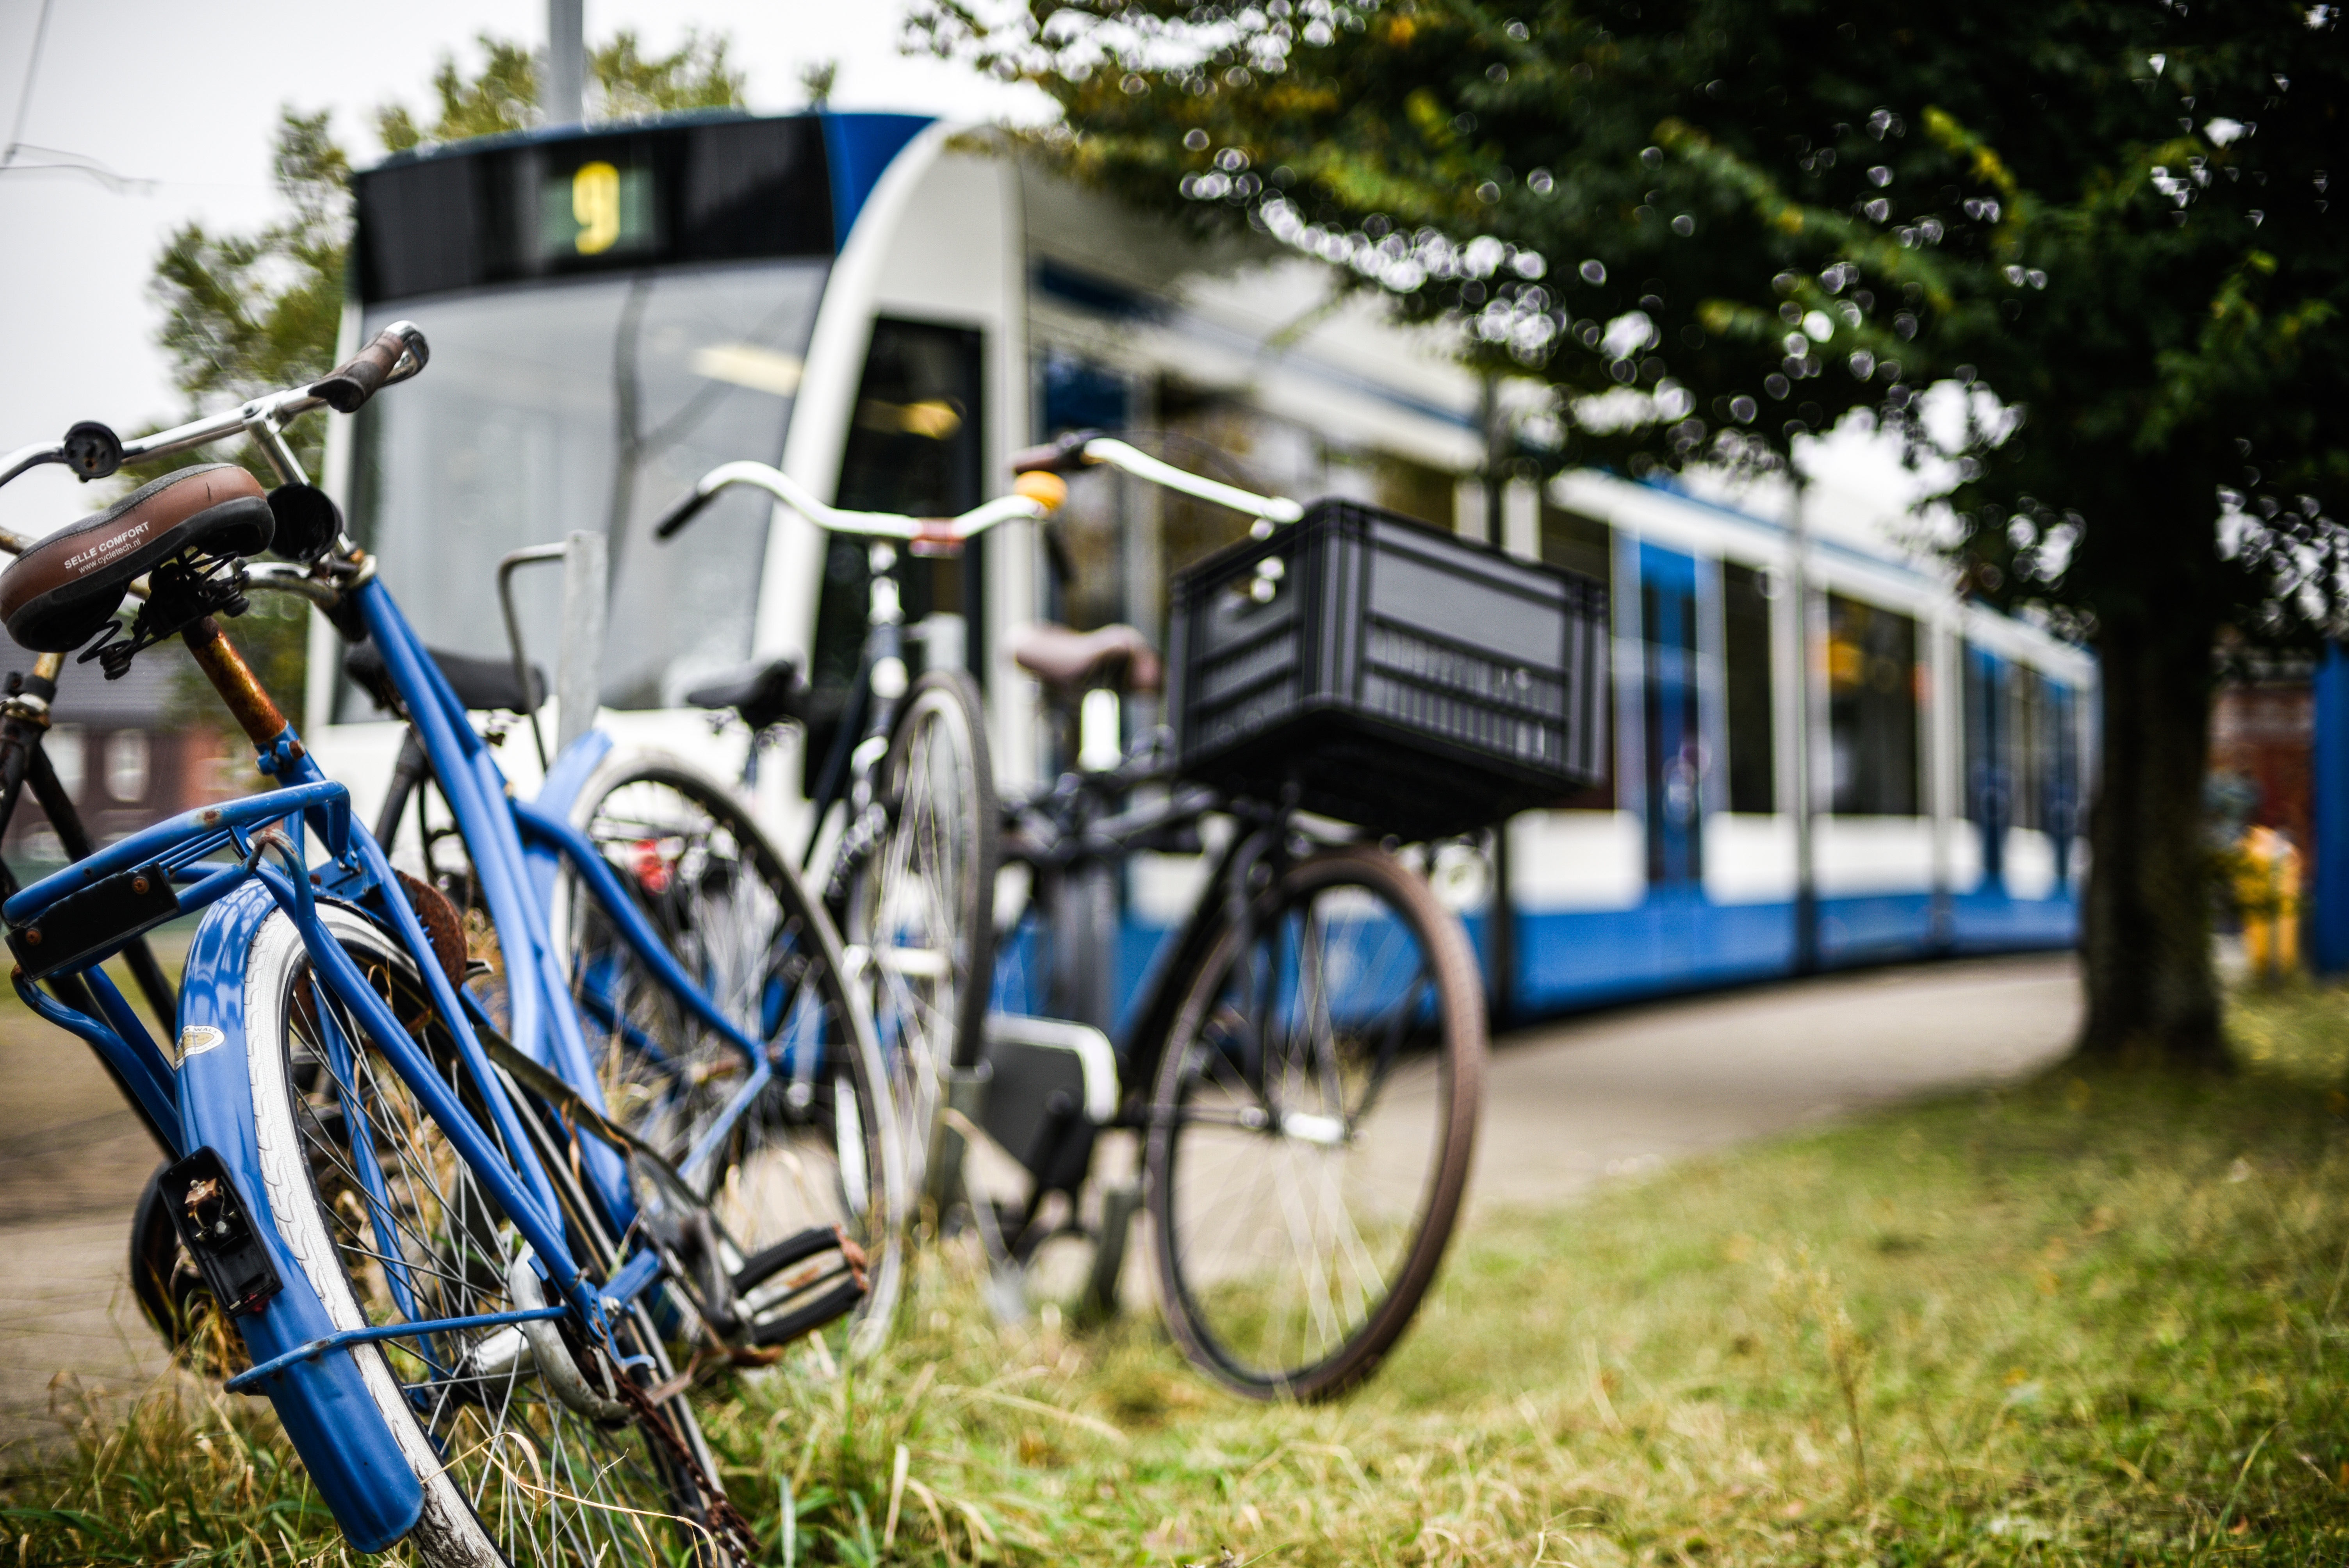
bicycle, transport, vehicle, cycling, land vehicle